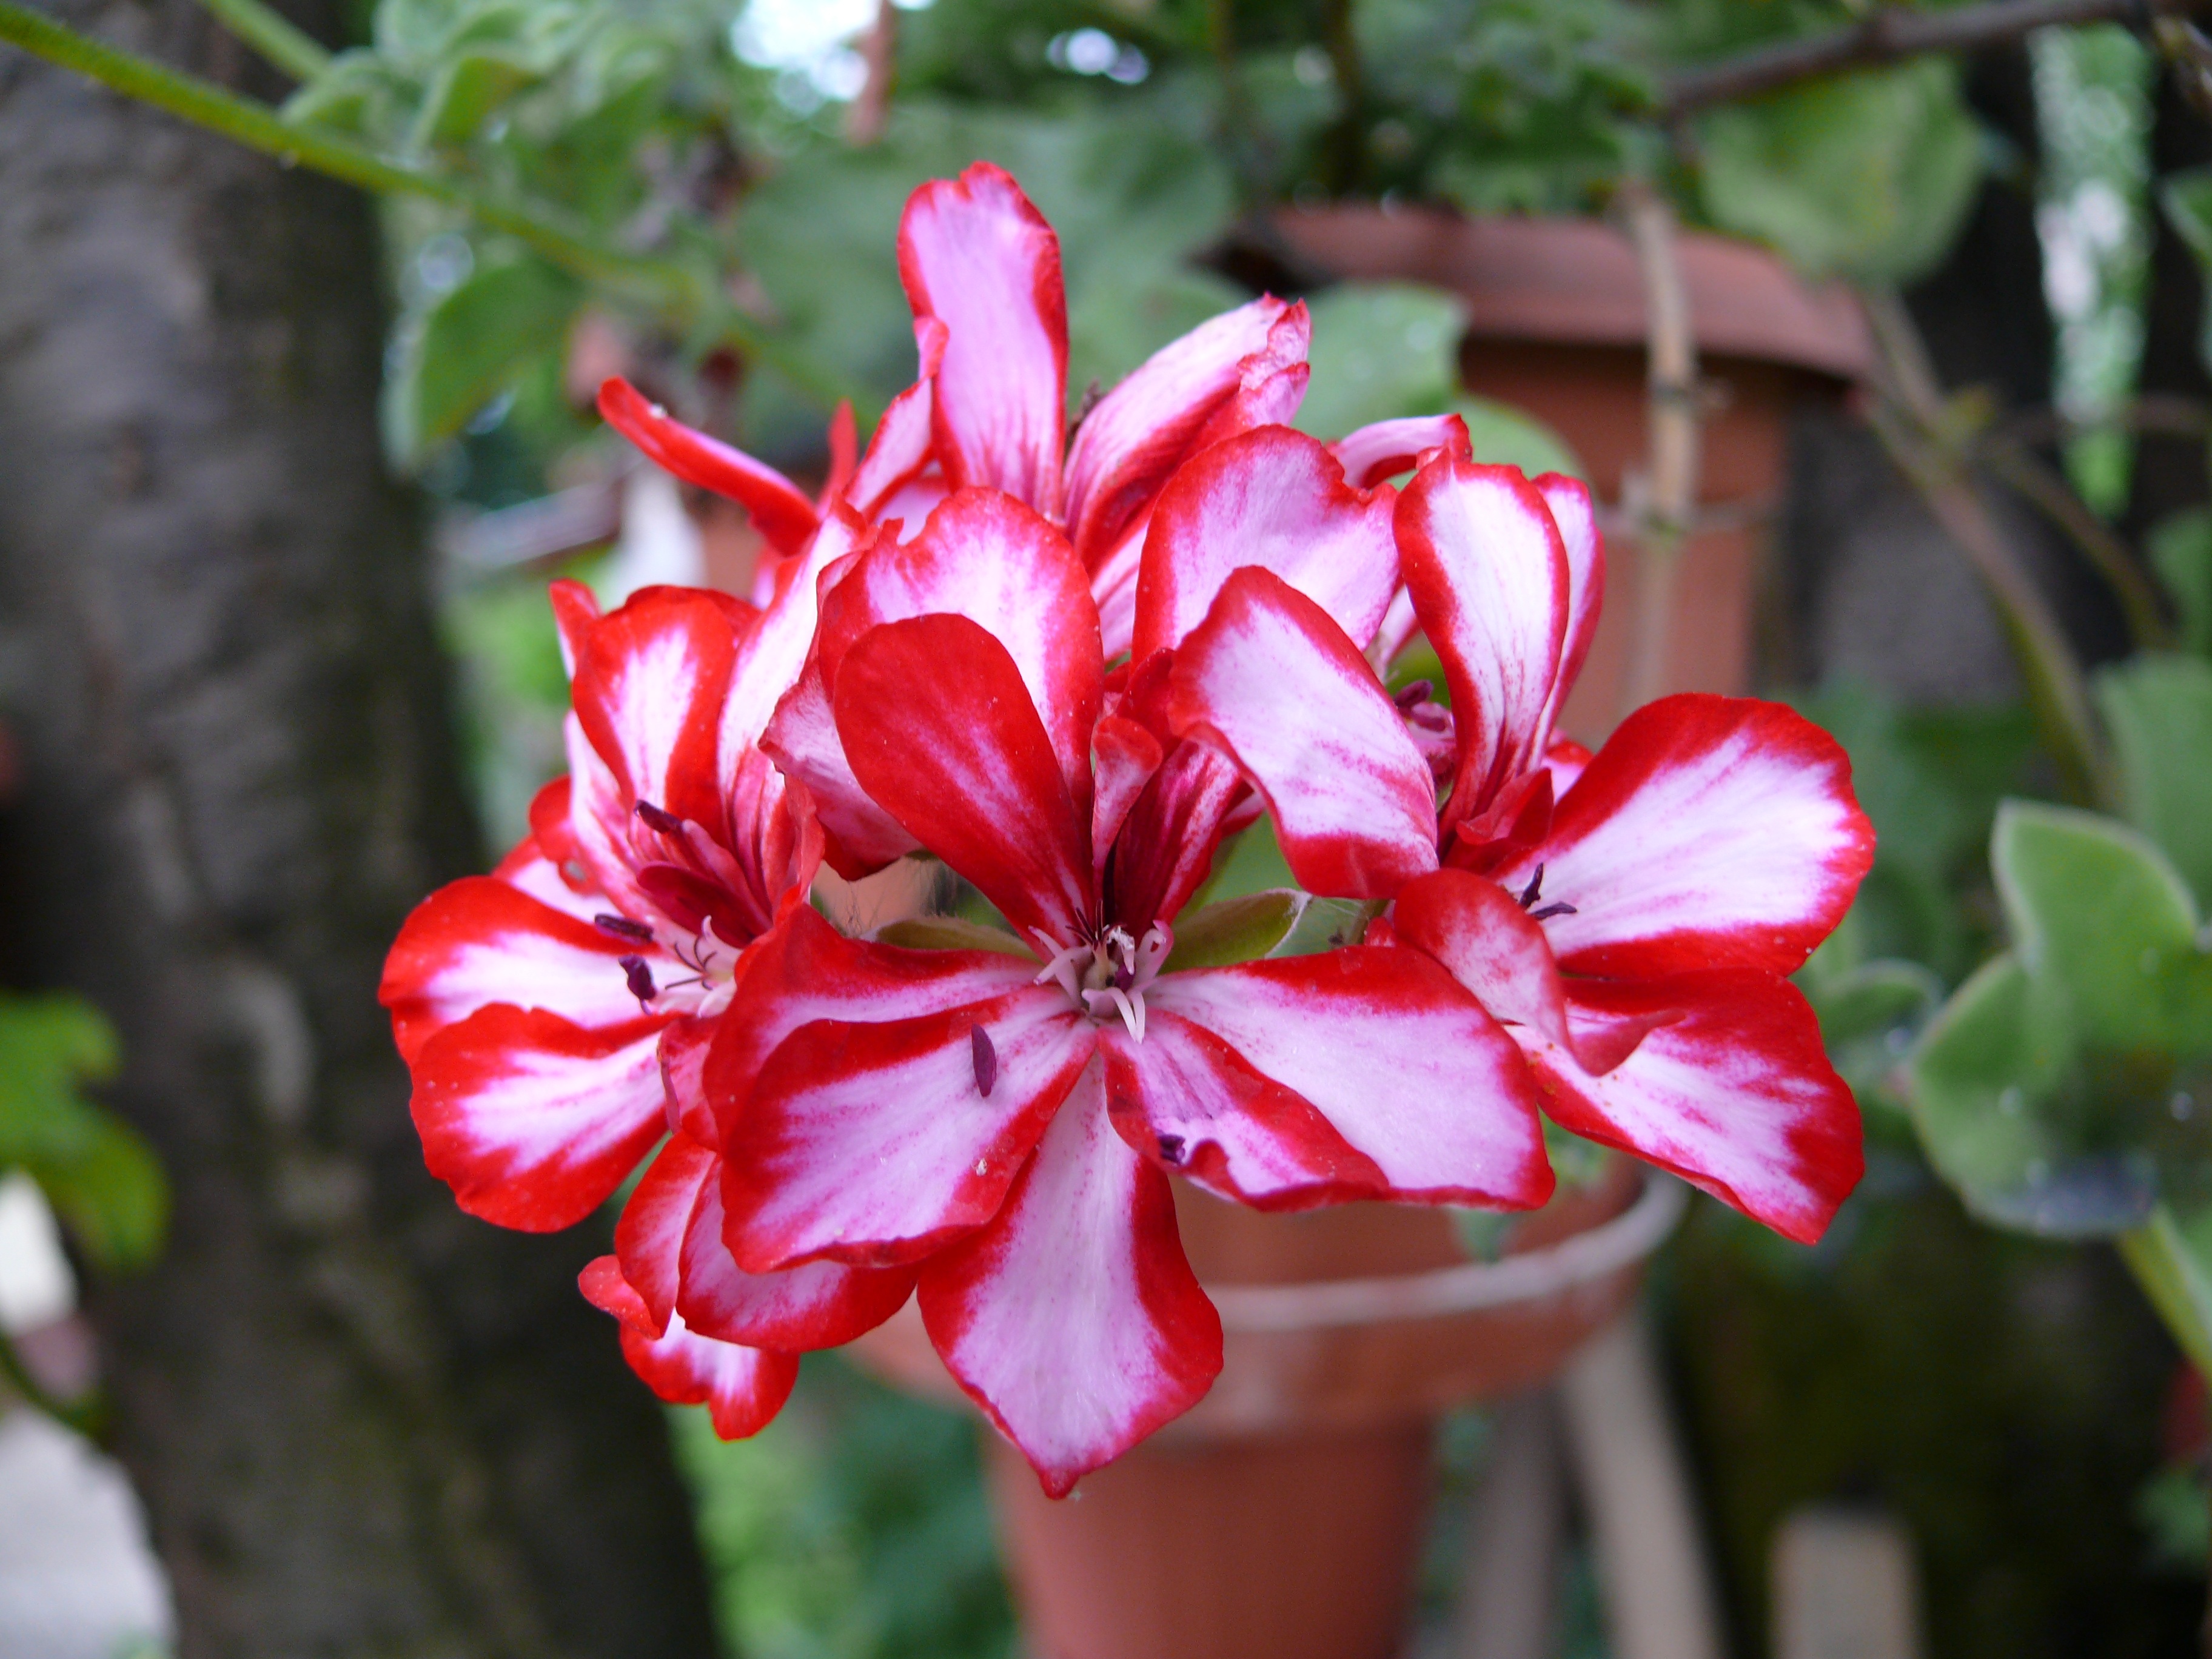
blossom, plant, flower, petal, green, red, botany, garden, flora, geranium, shrub, macro photography, flowering plant, red petals, land plant